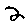
Label: 2